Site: brandenburg
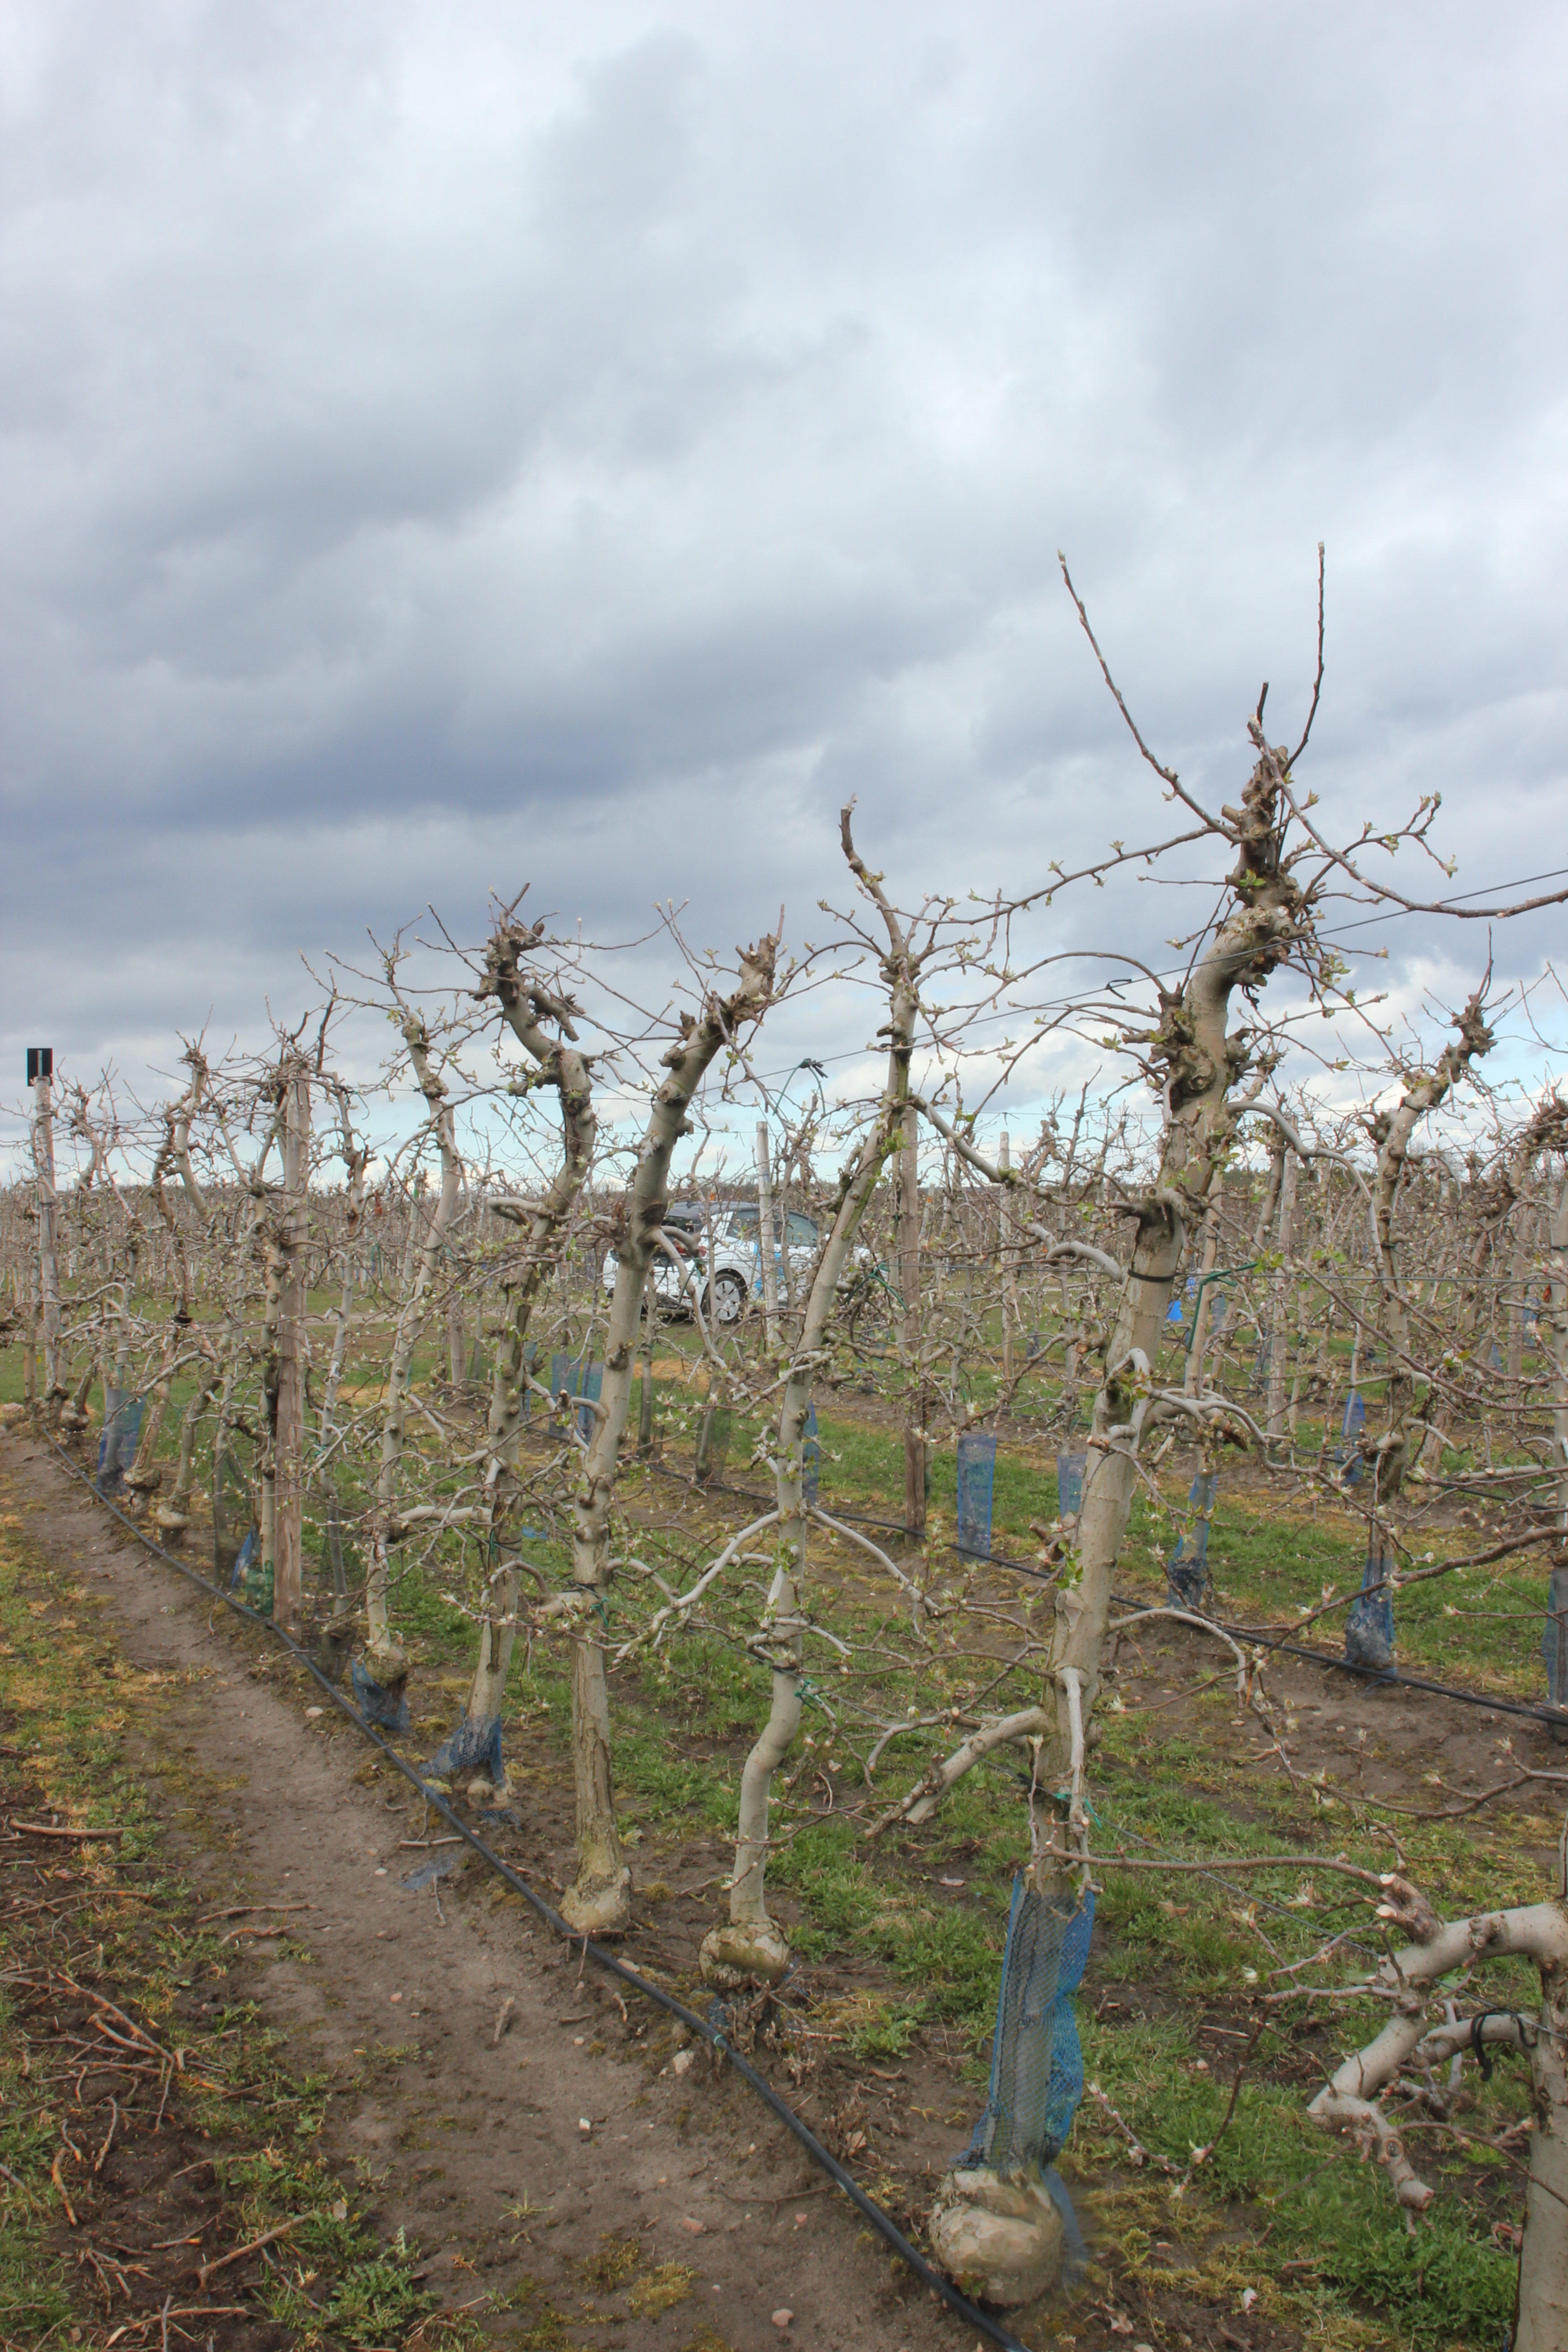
Growth stage (BBCH 55): Inflorescence emergence